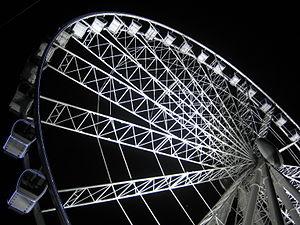
La Wheel of Brisbane est une grande roue de la ville de Brisbane, dans le Queensland, en Australie. Ouverte en 2008, elle est haute de 60 mètres.